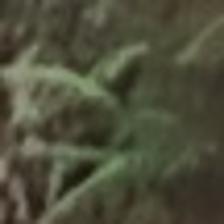
Label: clustered